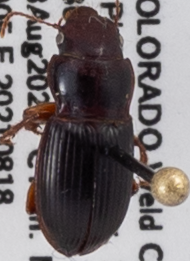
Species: Cratacanthus dubius
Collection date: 2021-08-18
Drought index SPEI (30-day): -1.69
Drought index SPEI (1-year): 0.17
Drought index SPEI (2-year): -0.54